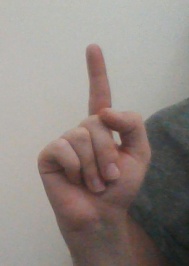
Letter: bb